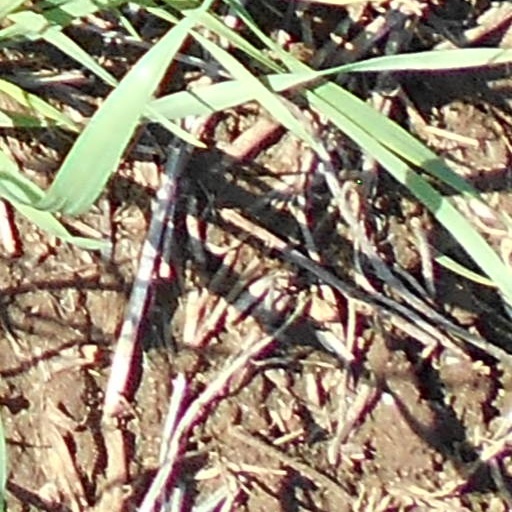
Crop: wheat